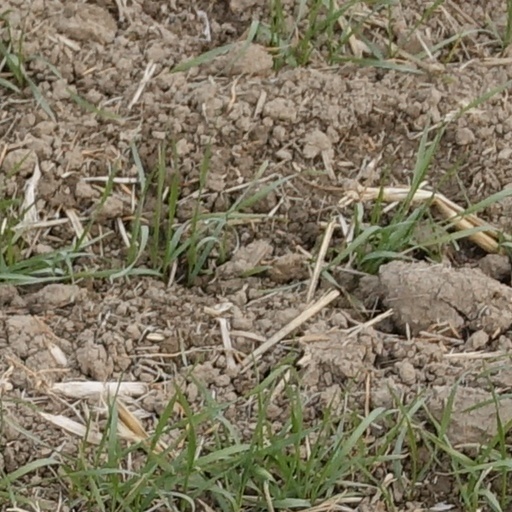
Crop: wheat